Susanne Riess

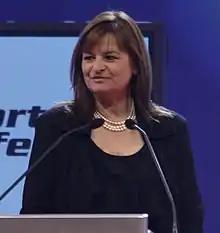
Susanne Riess (2008)

In 2022 she married European Commissioner Johannes Hahn.